62nd Golden Globe Awards

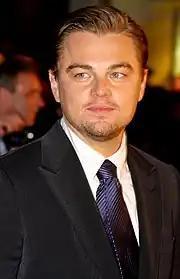
Leonardo DiCaprio, Best Actor in a Motion Picture – Drama winner

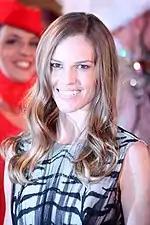
Hilary Swank, Best Actress in a Motion Picture – Drama winner

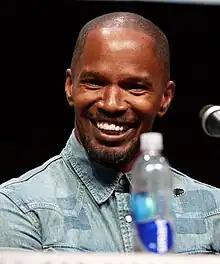
Jamie Foxx, Best Actor in a Motion Picture – Musical or Comedy winner

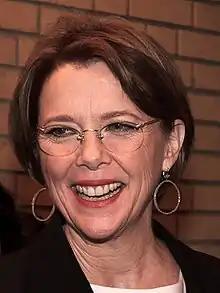
Annette Bening, Best Actress in a Motion Picture – Musical or Comedy winner

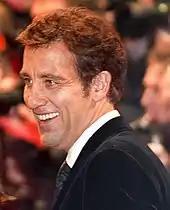
Clive Owen, Best Supporting Actor winner

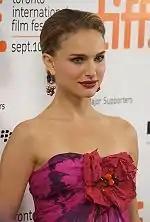
Natalie Portman, Best Supporting Actress winner

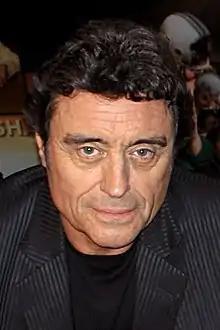
Ian McShane, Best Actor in a Television Series – Drama winner

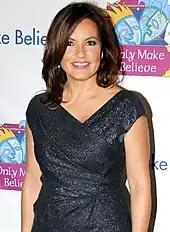
Mariska Hargitay, Best Actress in a Television Series – Drama winner

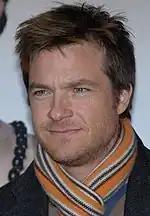
Jason Bateman, Best Actor in a Television Series – Musical or Comedy winner

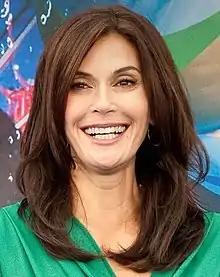
Teri Hatcher, Best Actress in a Television Series – Musical or Comedy winner

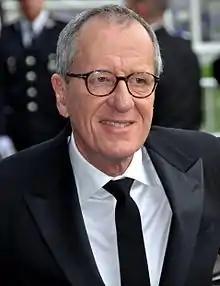
Geoffrey Rush, Best Actor in a Miniseries or Television Film winner

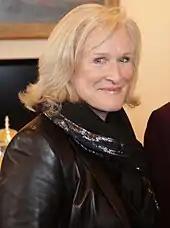
Glenn Close, Best Actress in a Miniseries or Television Film winner

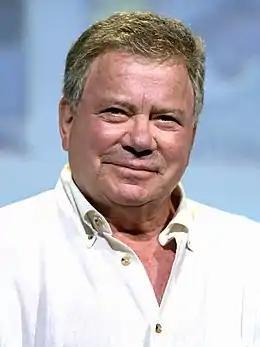
William Shatner, Best Supporting Actor in a Series, Miniseries, or Television Film winner

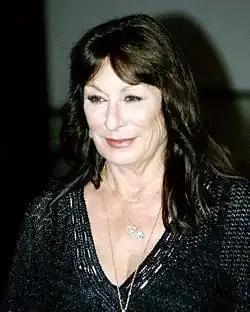
Anjelica Huston, Best Supporting Actress in a Series, Miniseries, or Television Film winner

These are the nominees for the 62nd Golden Globe Awards. Winners are listed at the top of each list.